Dell Inspiron laptops

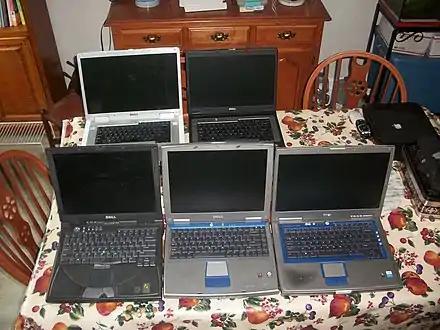

Note: This list is incomplete; the early Dell Inspiron models listed below went through a number of changes from 1997 to 2006, so the specifications on each model may be incomplete or incorrect. There are also some earlier models than these, but those have not been added to the list yet. The Inspiron 1525, 1545, and 1546 are not in this list.